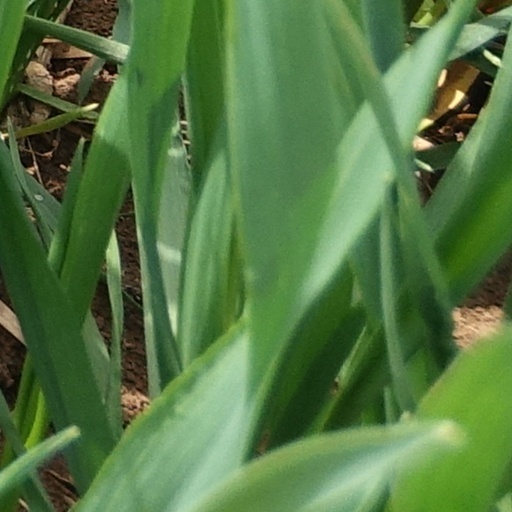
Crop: wheat